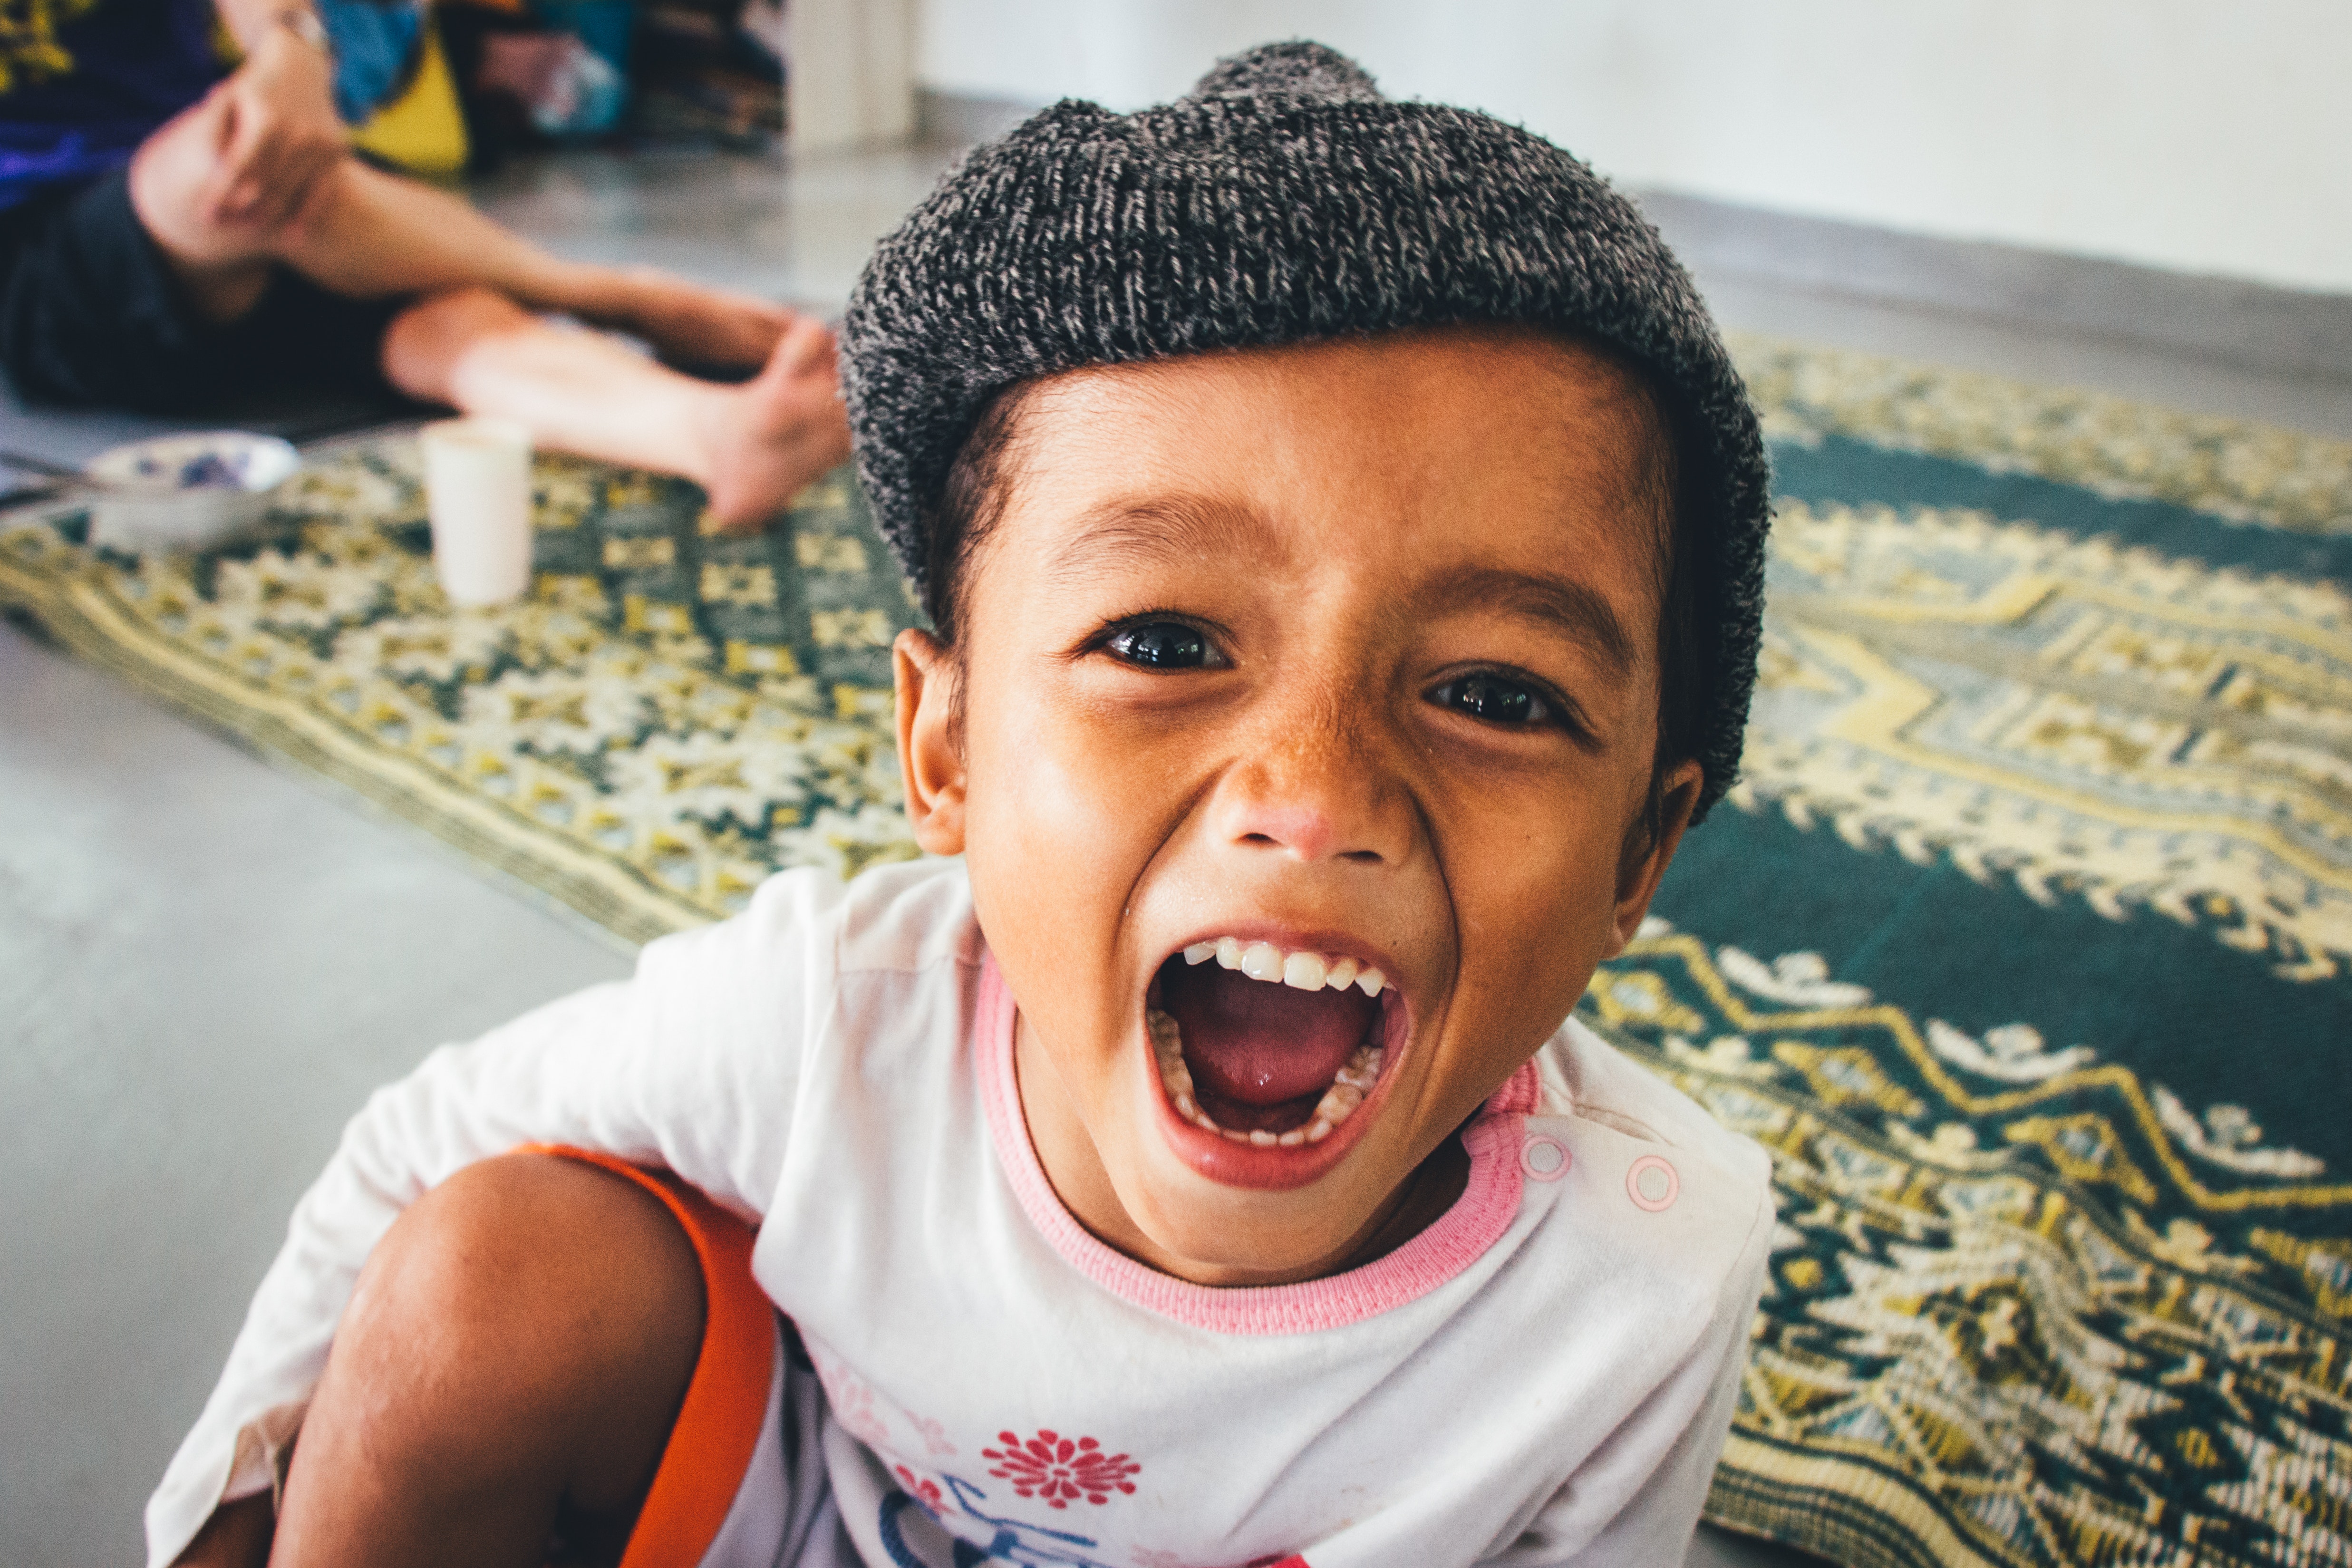
face, child, facial expression, people, smile, head, forehead, nose, fun, mouth, happy, cheek, organ, cool, tongue, tooth, shout, laugh, vacation, ear